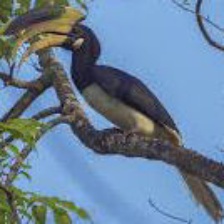
Species: AFRICAN PIED HORNBILL
Scientific name: TOCKUS FASCIATUS
ImageNet parent category: hornbill